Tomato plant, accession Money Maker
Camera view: vertical (180 deg); turntable rotation: 90 degrees
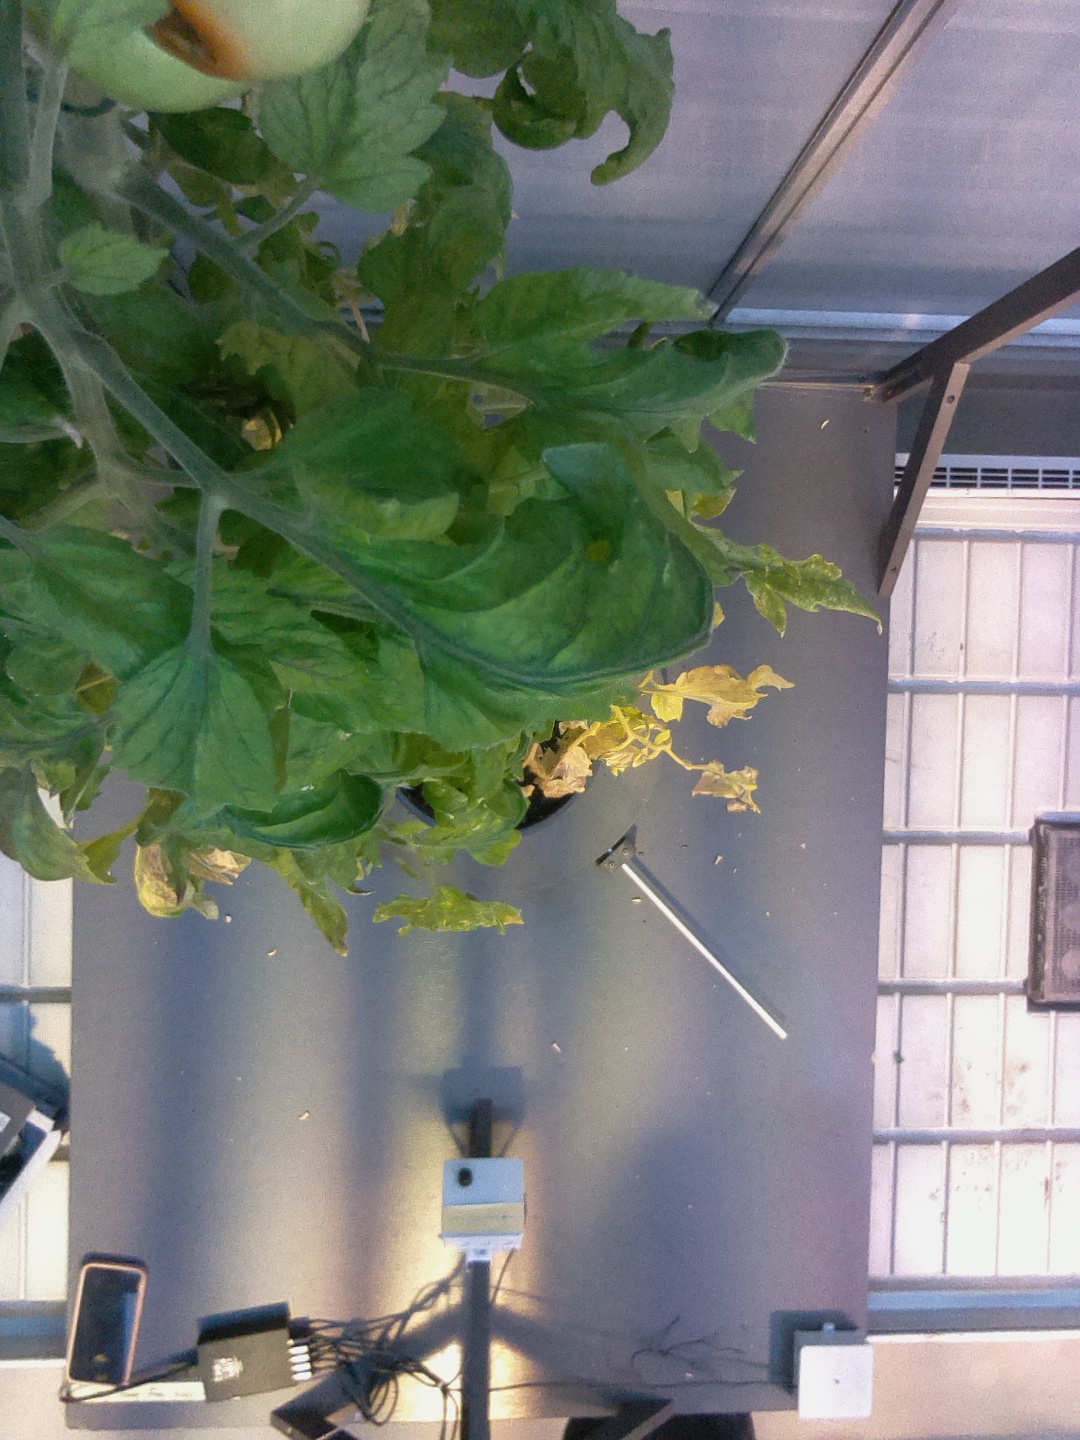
BBCH growth stage 79: 90% -100% of final fruit size